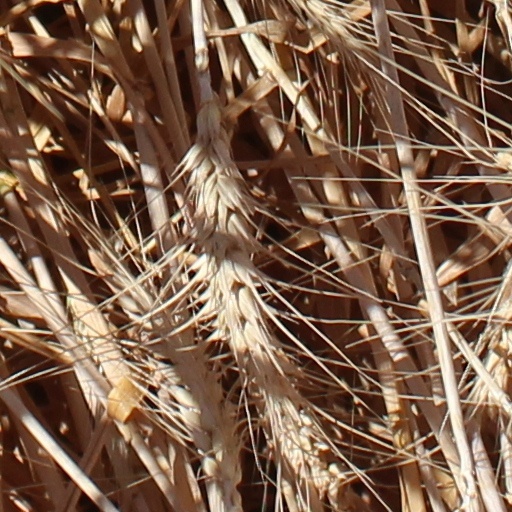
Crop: wheat